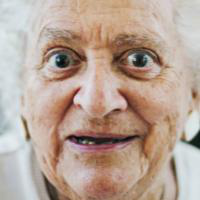
Age group: age 80 +